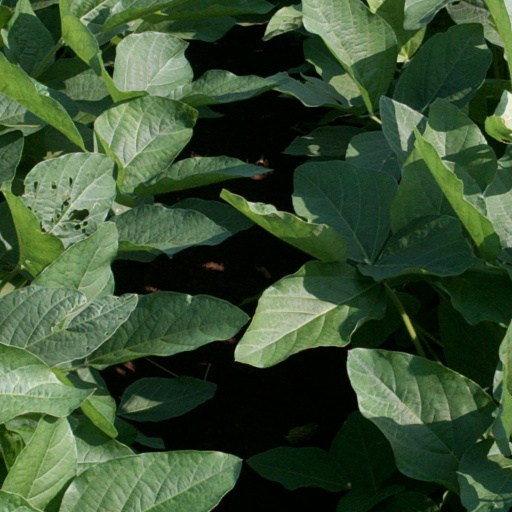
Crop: soybean